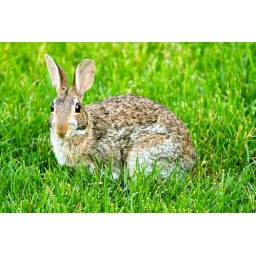
Found this bigger bunny by the research building at the school. Tons of grass for him to eat.